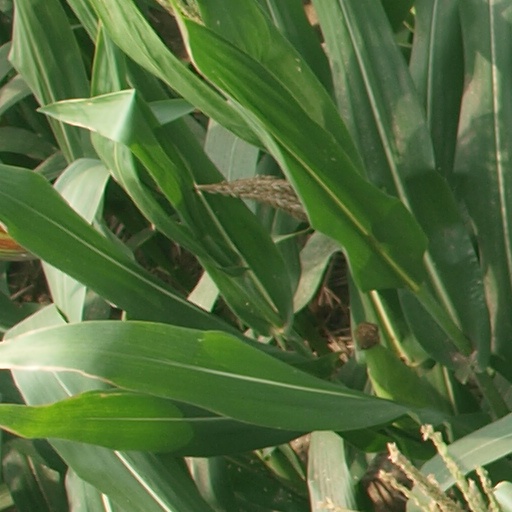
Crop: maize; corn